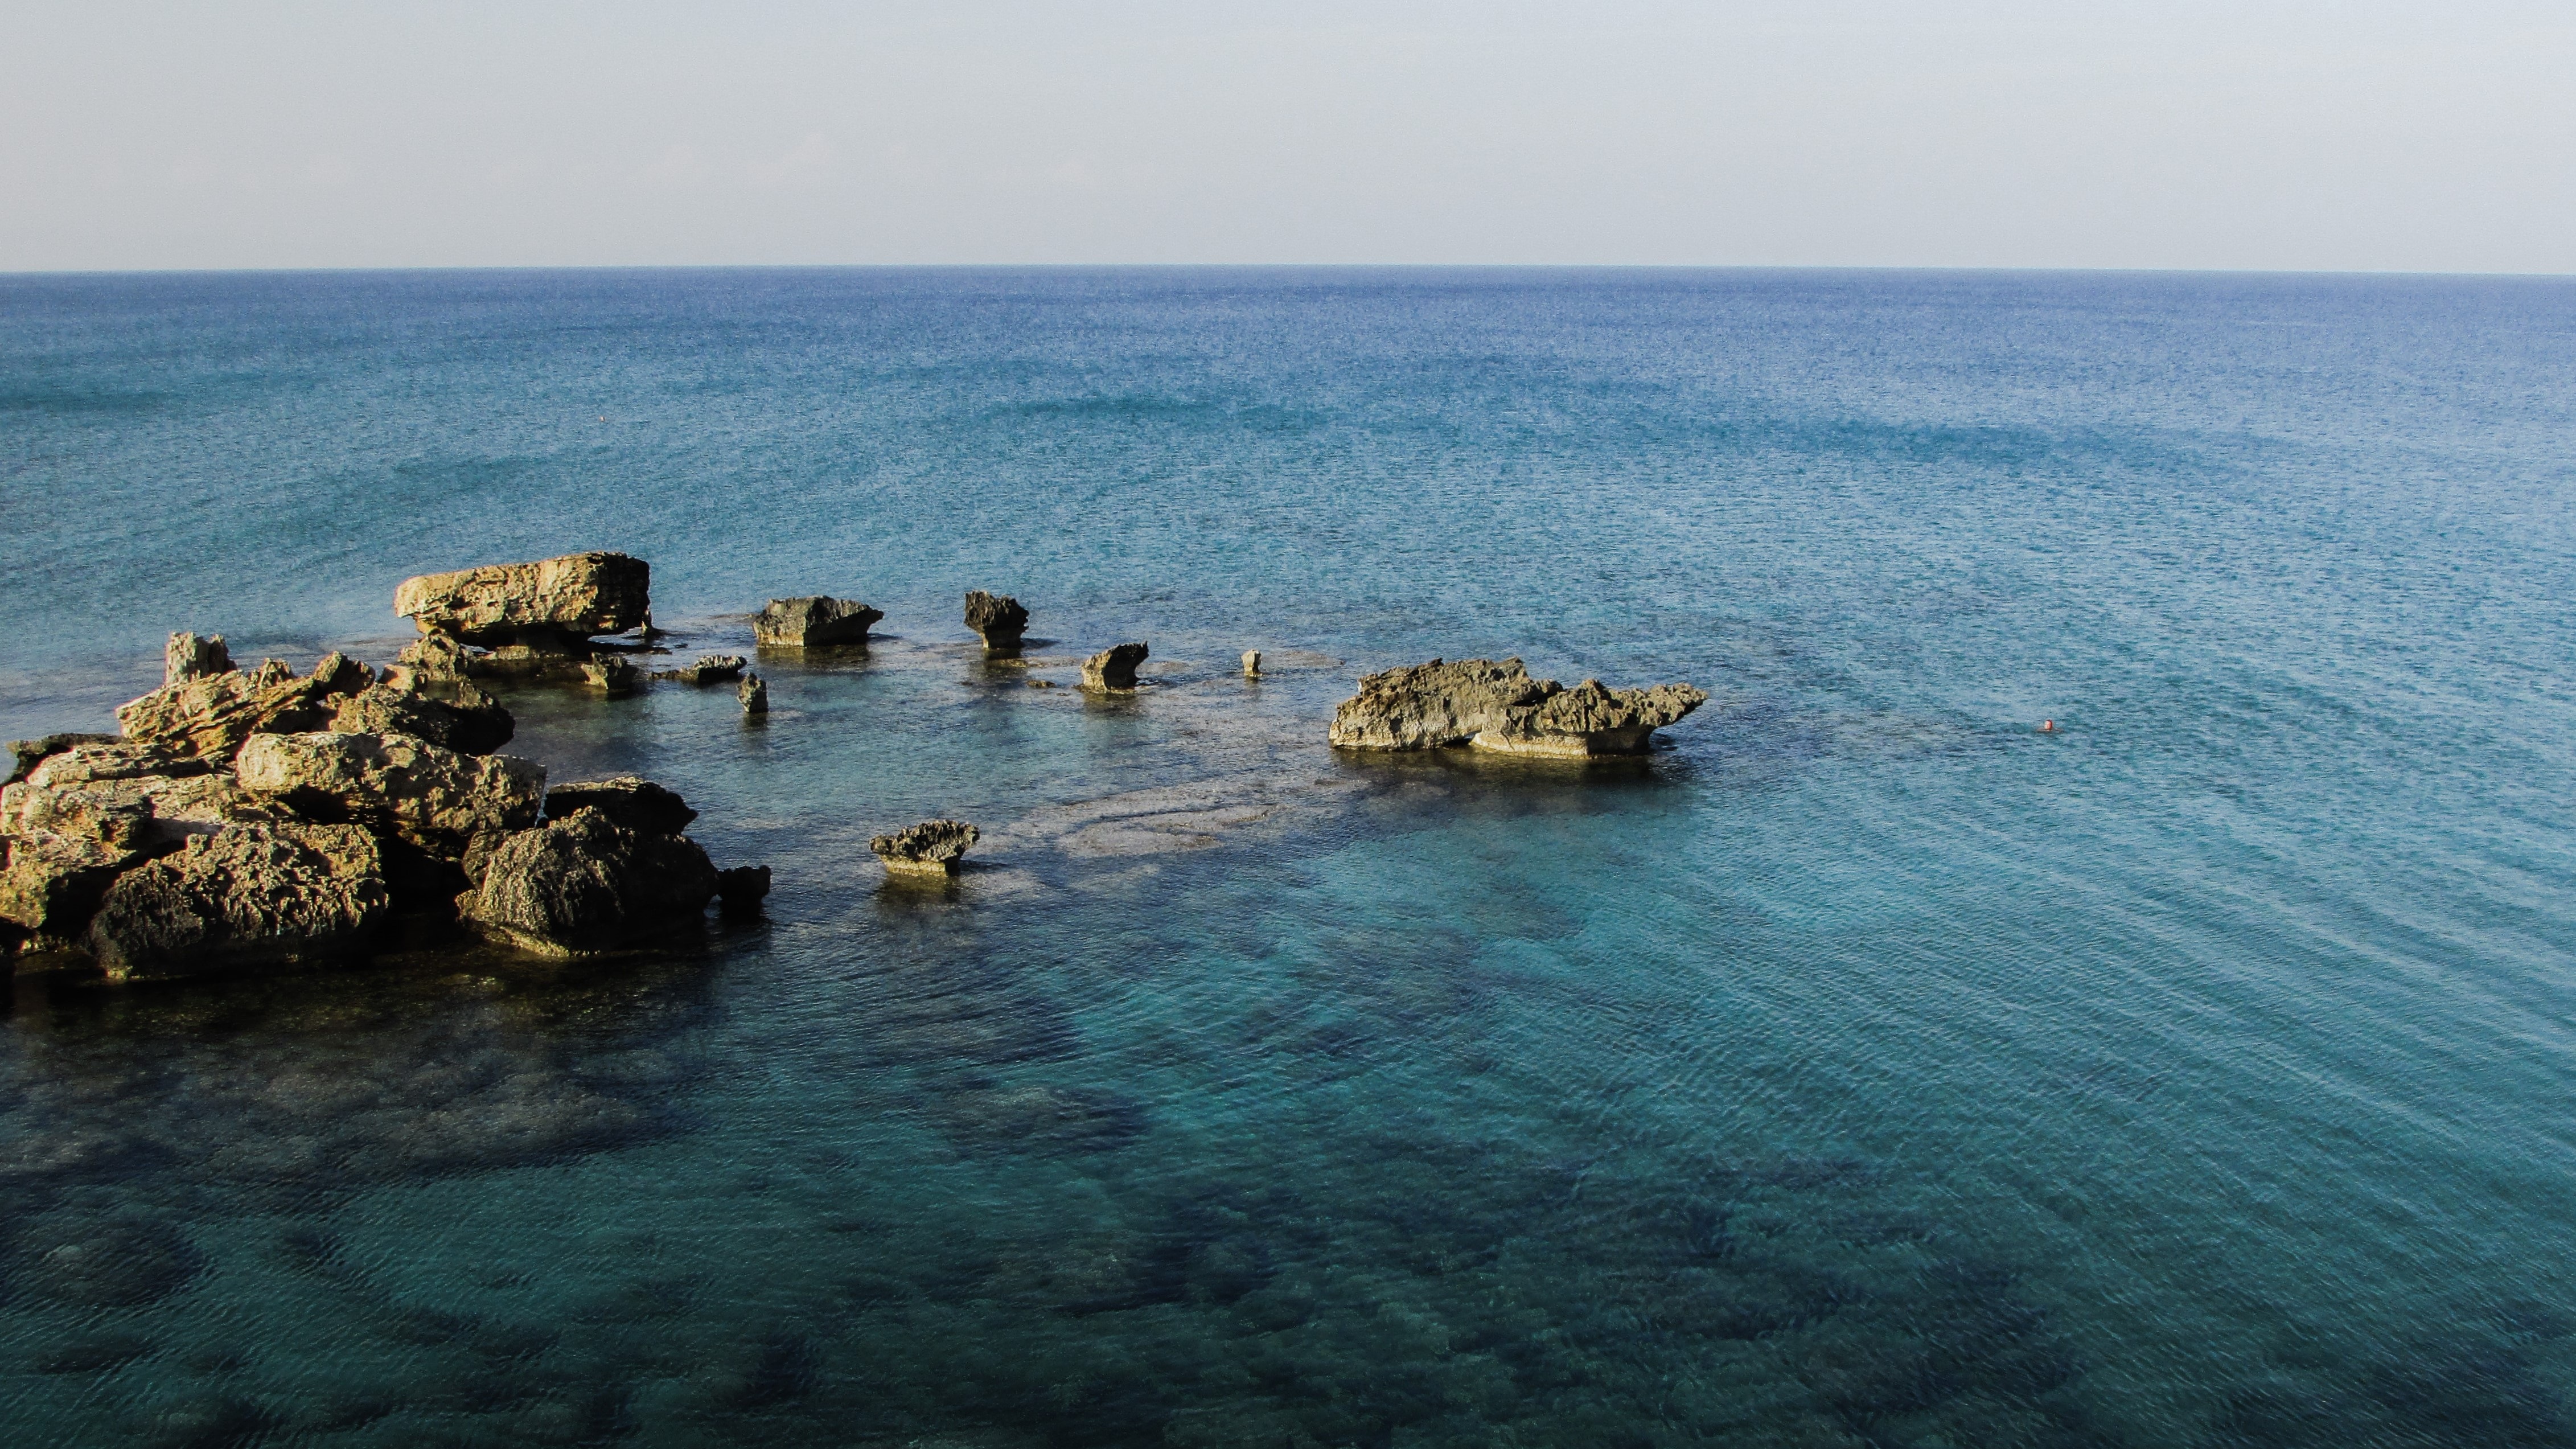
beach, sea, coast, rock, ocean, horizon, shore, cliff, clear, cove, bay, island, terrain, body of water, transparent, archipelago, rocky coast, cyprus, cape, islet, rock formations, kapparis